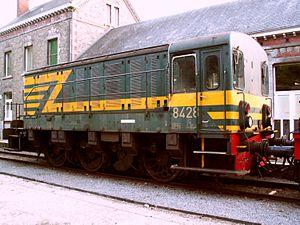
La locomotive de manoeuvre 8428 ex SNCB attend son service à Spontin sur le C.F. Bocq
La série 84 est une série de locomotives diesel de manœuvre de la SNCB de la première génération, inspirées par le type V36 allemand.